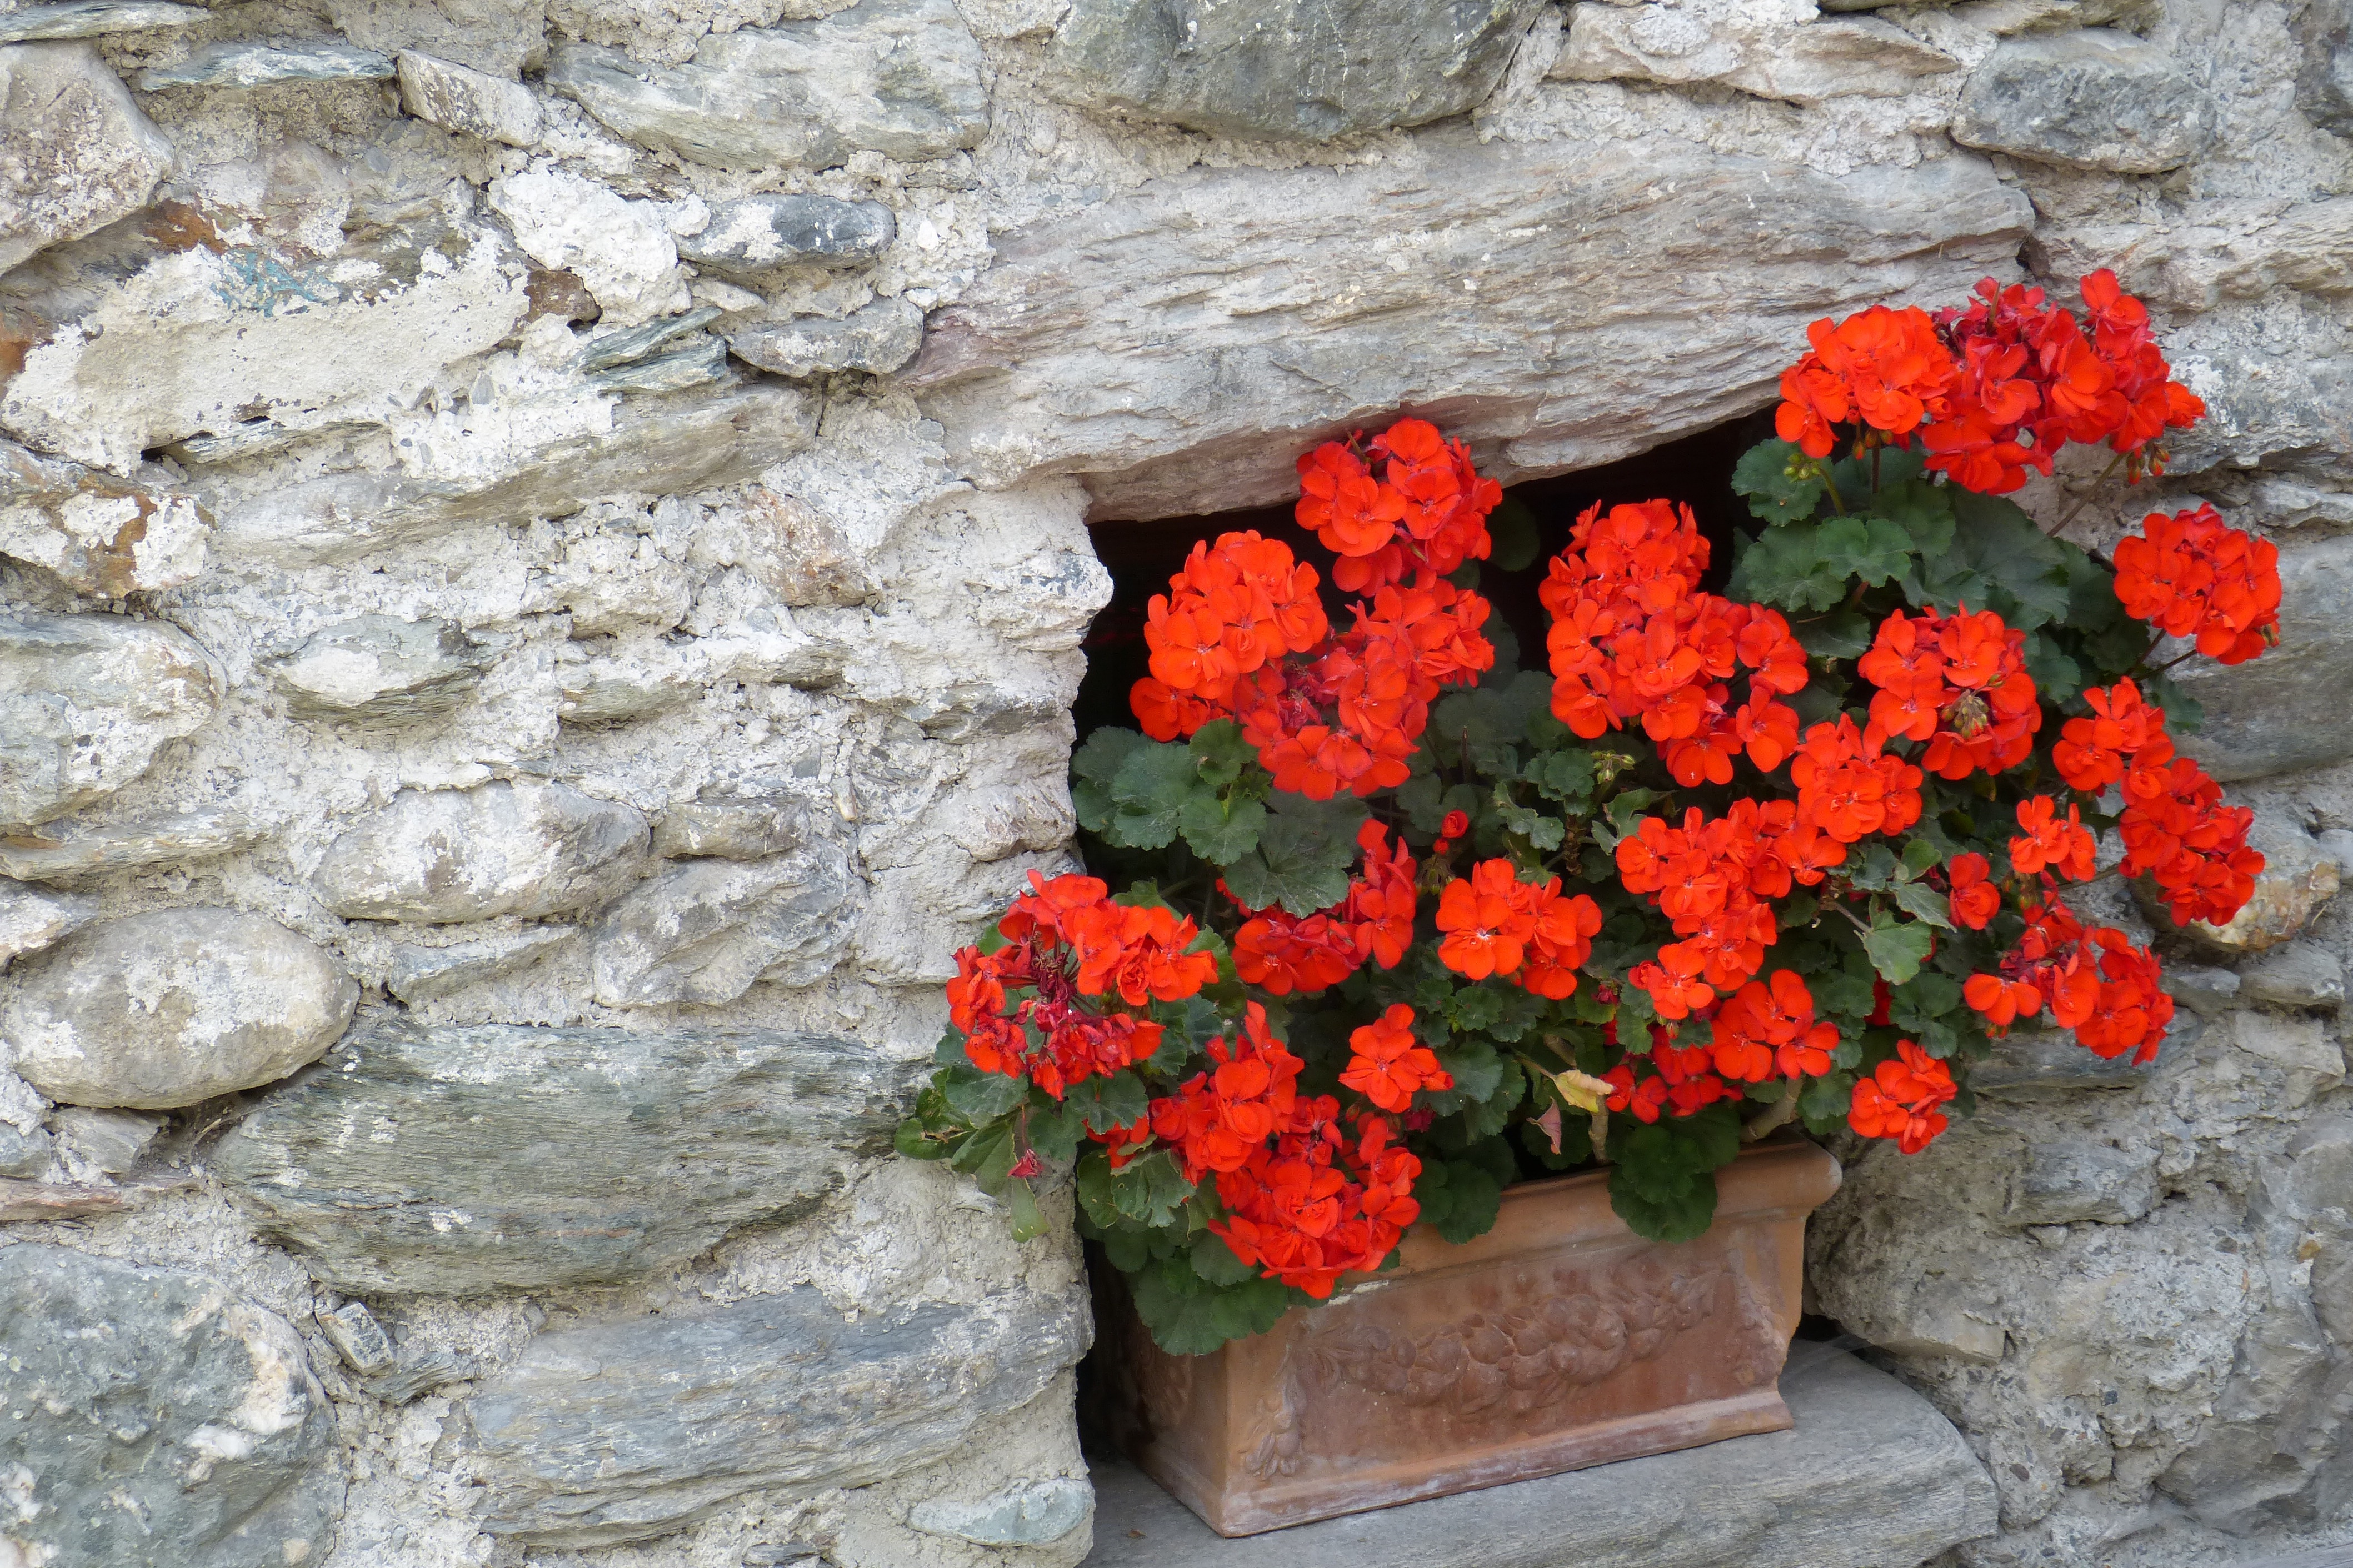
plant, flower, bloom, red, stone wall, flora, flowers, geranium, shrub, beautiful, flowering plant, floral decorations, annual plant, land plant, flowers trough